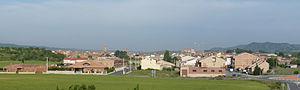
L'Albi est une commune de la comarque de Garrigues dans la province de Lérida en Catalogne.